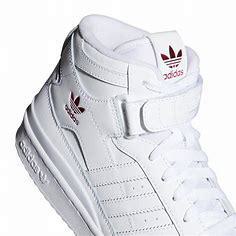
Brand: Adidas
Model: Forum Mid